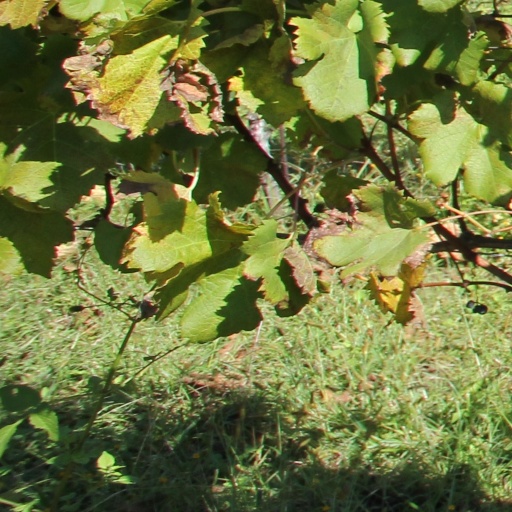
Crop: grape